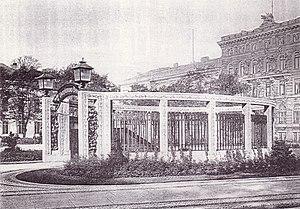
L'hôtel Kaiserhof est un grand hôtel, aujourd'hui disparu du centre de Berlin qui se trouvait sur la Wilhelmplatz, au N°3/5. C'était le premier hôtel de grand luxe de la capitale allemande.